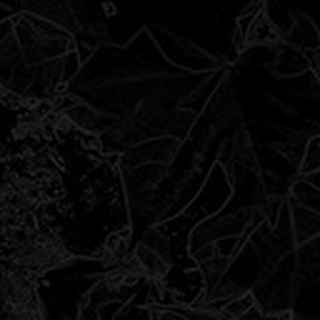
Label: healthy_cotton